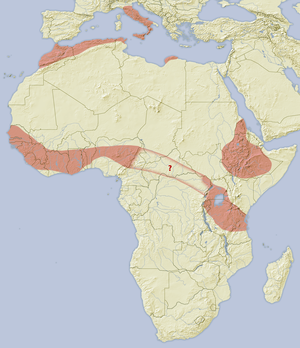
Le Porc-épic à crête, est une espèce de mammifères rongeurs de la famille des Hystricidae, qui regroupe les porcs-épics de l'Ancien Monde. C'est un animal terrestre nocturne qui se rencontre au sud de l'Europe et surtout en Afrique où il est chassé pour sa chair.
Cette liste commentée recense la mammalofaune du Maroc. Elle répertorie les espèces de mammifères Marocaine actuels et celles qui ont été récemment classifiées comme éteintes à partir de l'Holocène, depuis donc 500 ans. Cette liste comporte 141 espèces réparties en onze ordres et 35 familles, dont neuf sont « en danger critique d'extinction », dix sont « en danger », dix sont « vulnérables », onze sont « quasi menacées » et vingt ont des « données insuffisantes » pour être classées (selon les critères de la liste rouge de l'UICN au niveau mondial).
Cette liste commentée recense la mammalofaune en Europe. Elle répertorie les espèces de mammifères européens actuels et celles qui ont été récemment classifiées comme éteintes. Comme ici n'est référencé que l'Europe dans ses limites géographiques les plus communément admises, cette liste ne comptabilise pas les animaux présents dans les îles Canaries, Madère, le Groenland, la Sibérie, la partie asiatique de la Transcaucasie, l'Anatolie et Chypre.